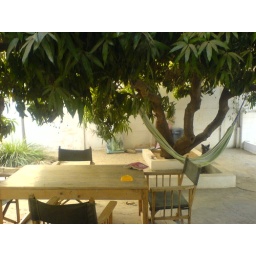
The Mango tree in the garden of the house in Dakar